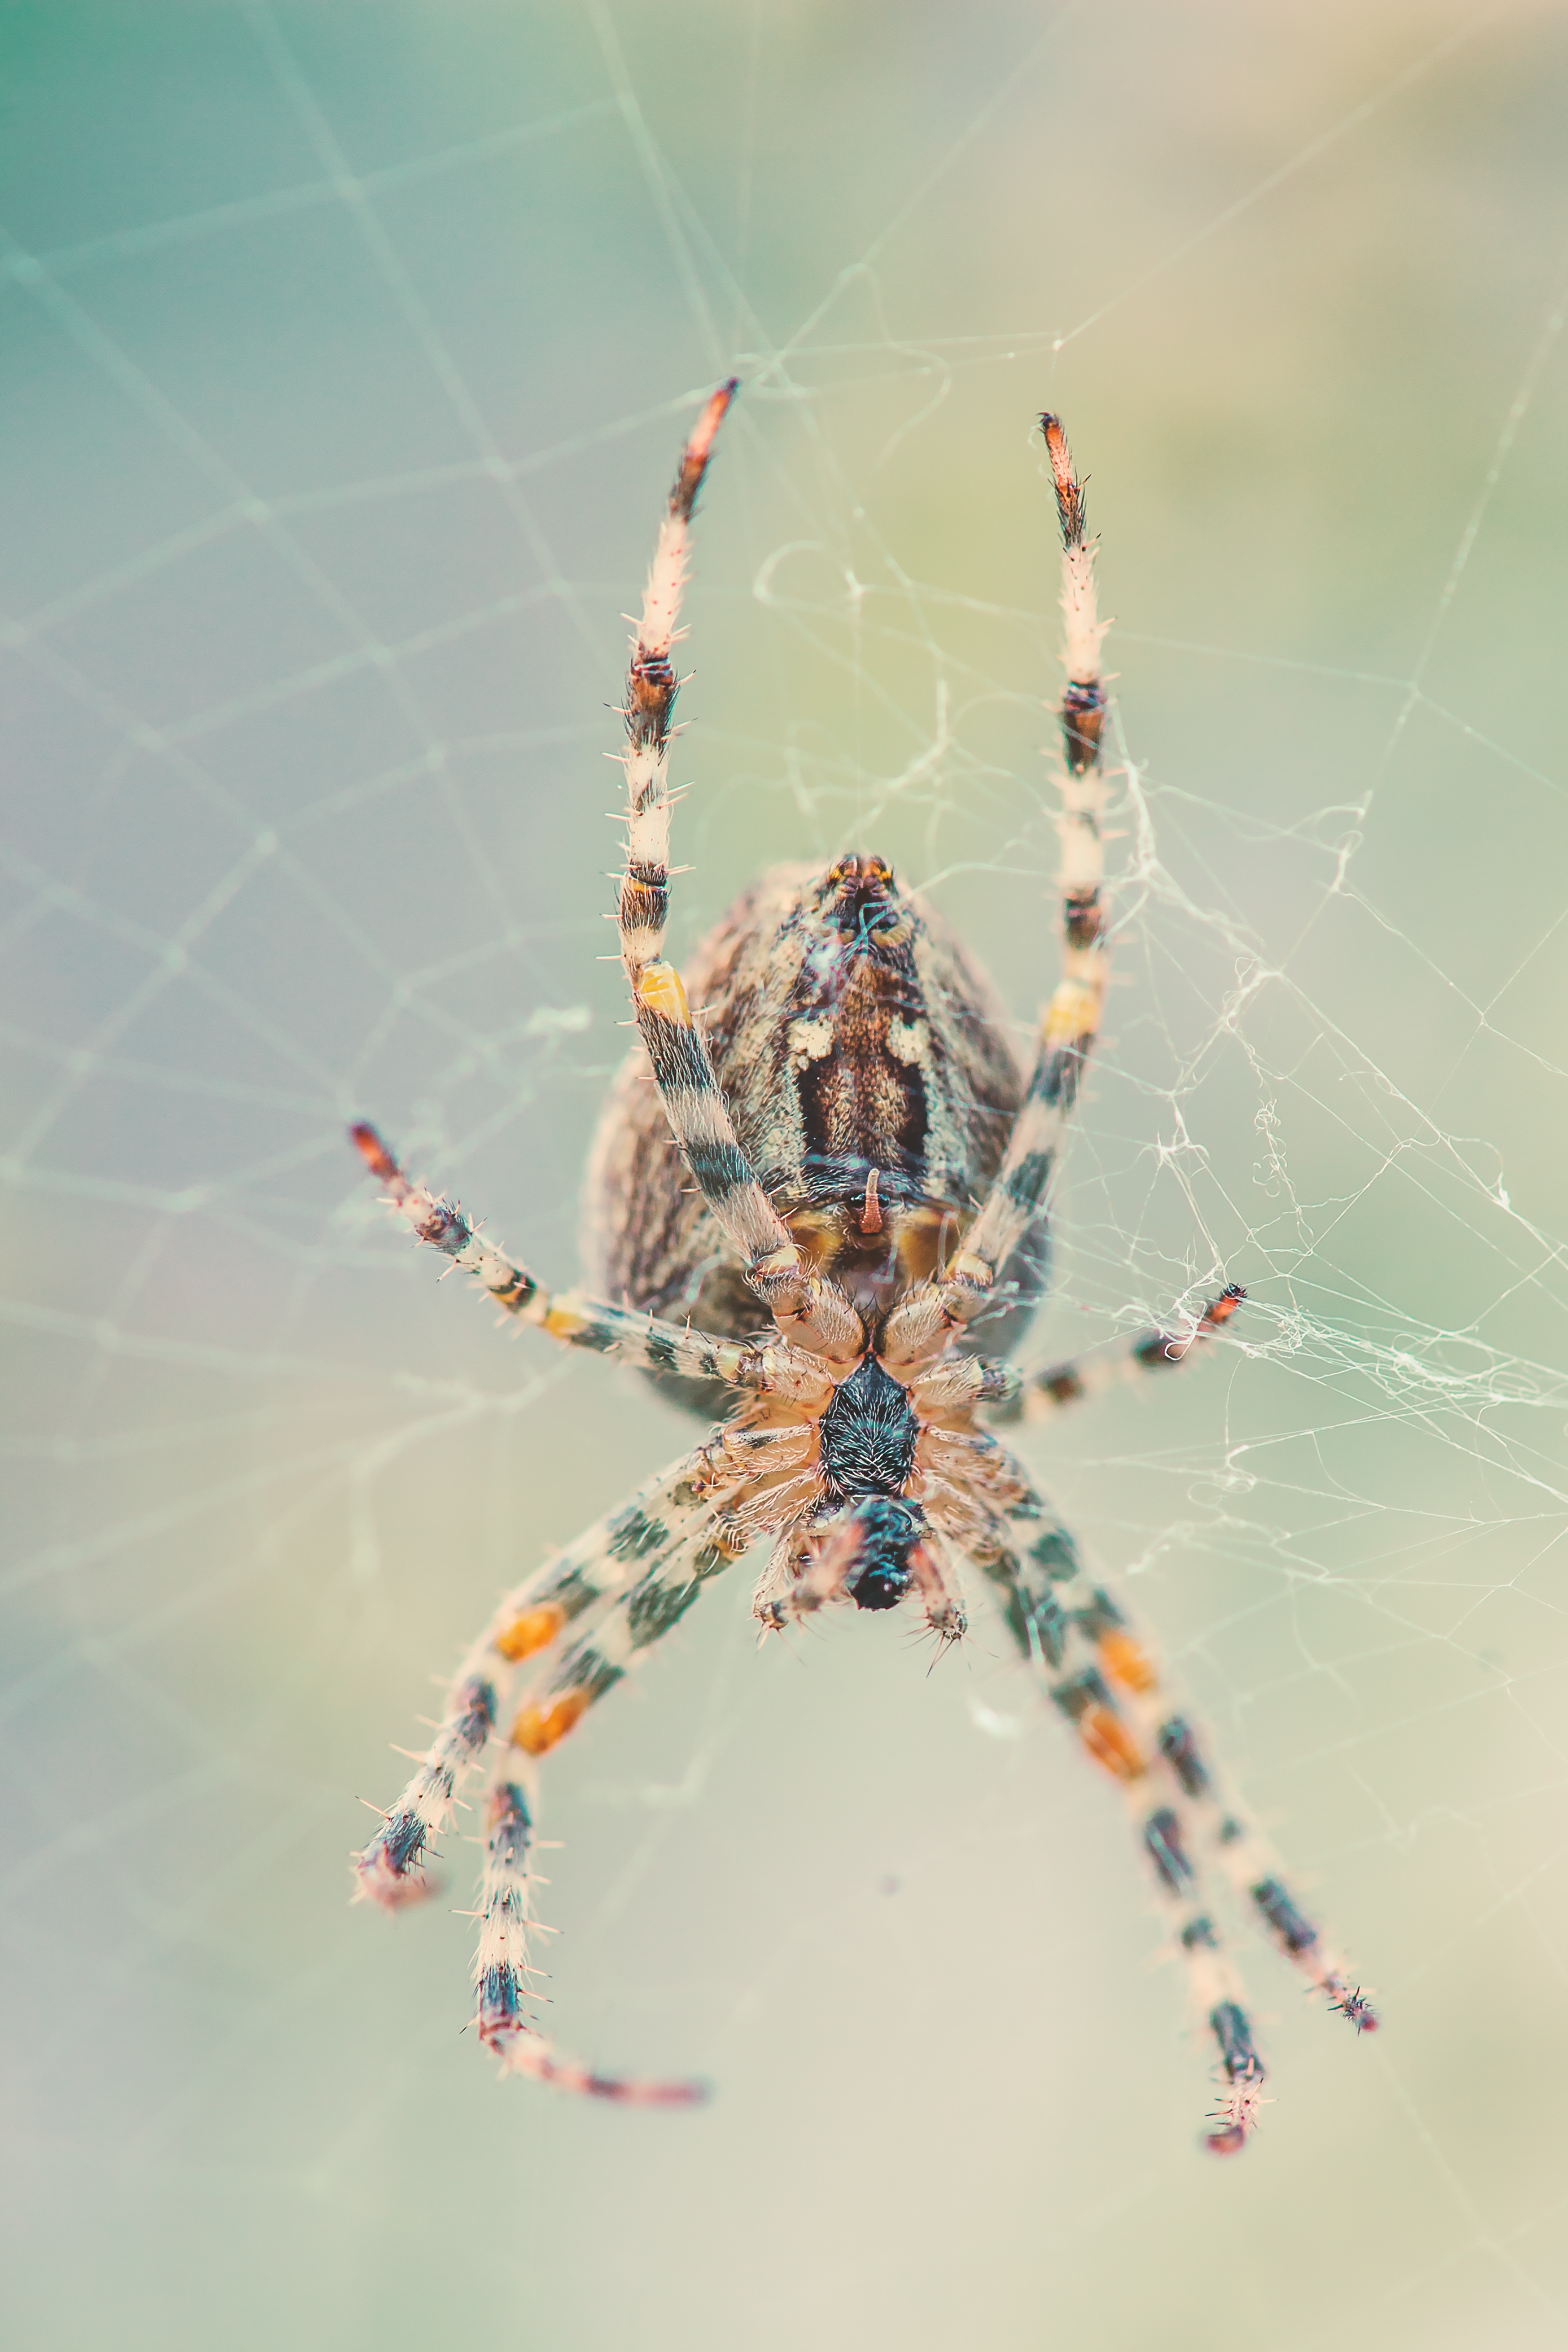
nature, photography, animal, insect, biology, close, invertebrate, cobweb, close up, spider, arachnid, network, macro photography, arthropod, european garden spider, araneus, spider macro, orb weaver spider